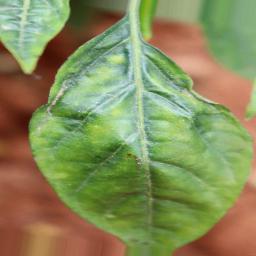
Label: mites_and_trips